Cinema of Obsession

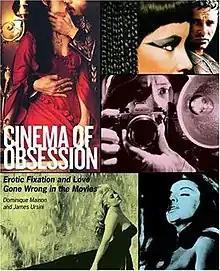

"Cinema of Obsession: Erotic Fixation and Love Gone Wrong in the Movies," written by Dominique Mainon and James Ursini, is a non-fiction book on the history of obsessive love and erotic fixation in cinema. It was published by Hal Leonard Press/Limelight Editions in September 2007.